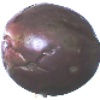
Label: Passion Fruit 1